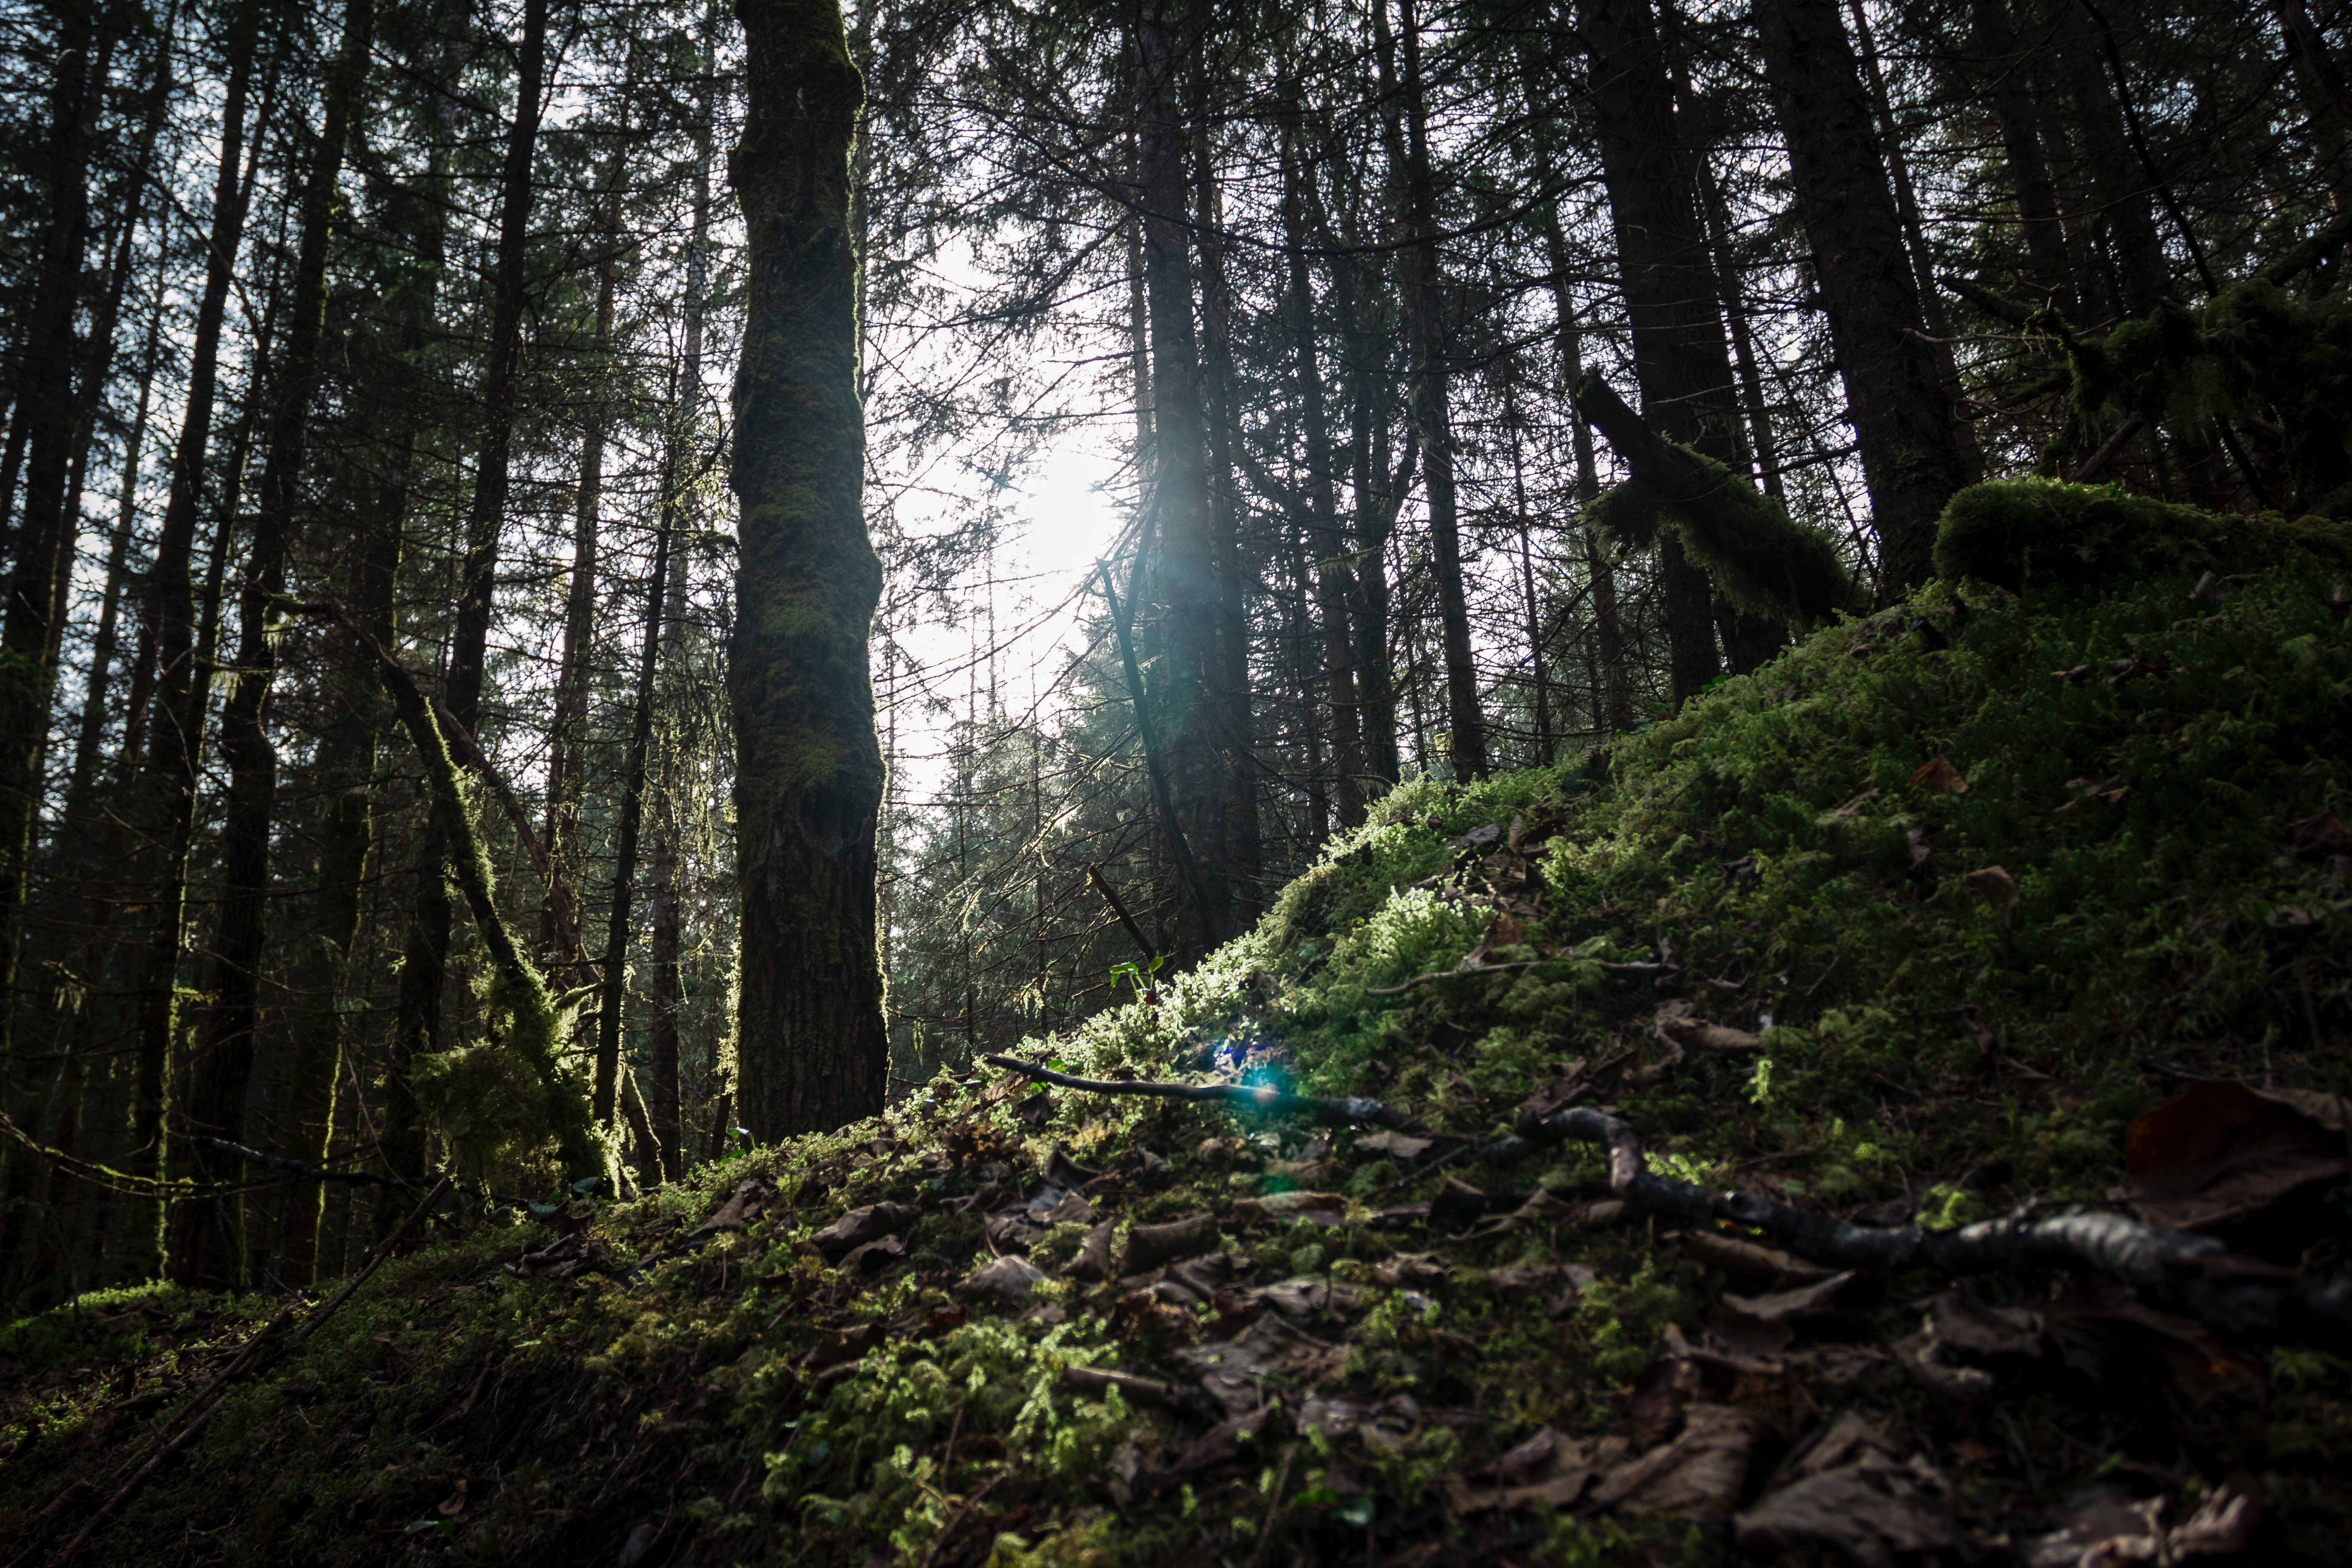
landscape, tree, water, nature, forest, path, grass, rock, wilderness, branch, plant, sky, wood, trail, sunlight, leaf, moss, jungle, cool image, vegetation, rainforest, deciduous, woodland, cool photo, ecosystem, biome, old growth forest, woody plant, temperate broadleaf and mixed forest, temperate coniferous forest, spruce fir forest, tropical and subtropical coniferous forests, valdivian temperate rain forest